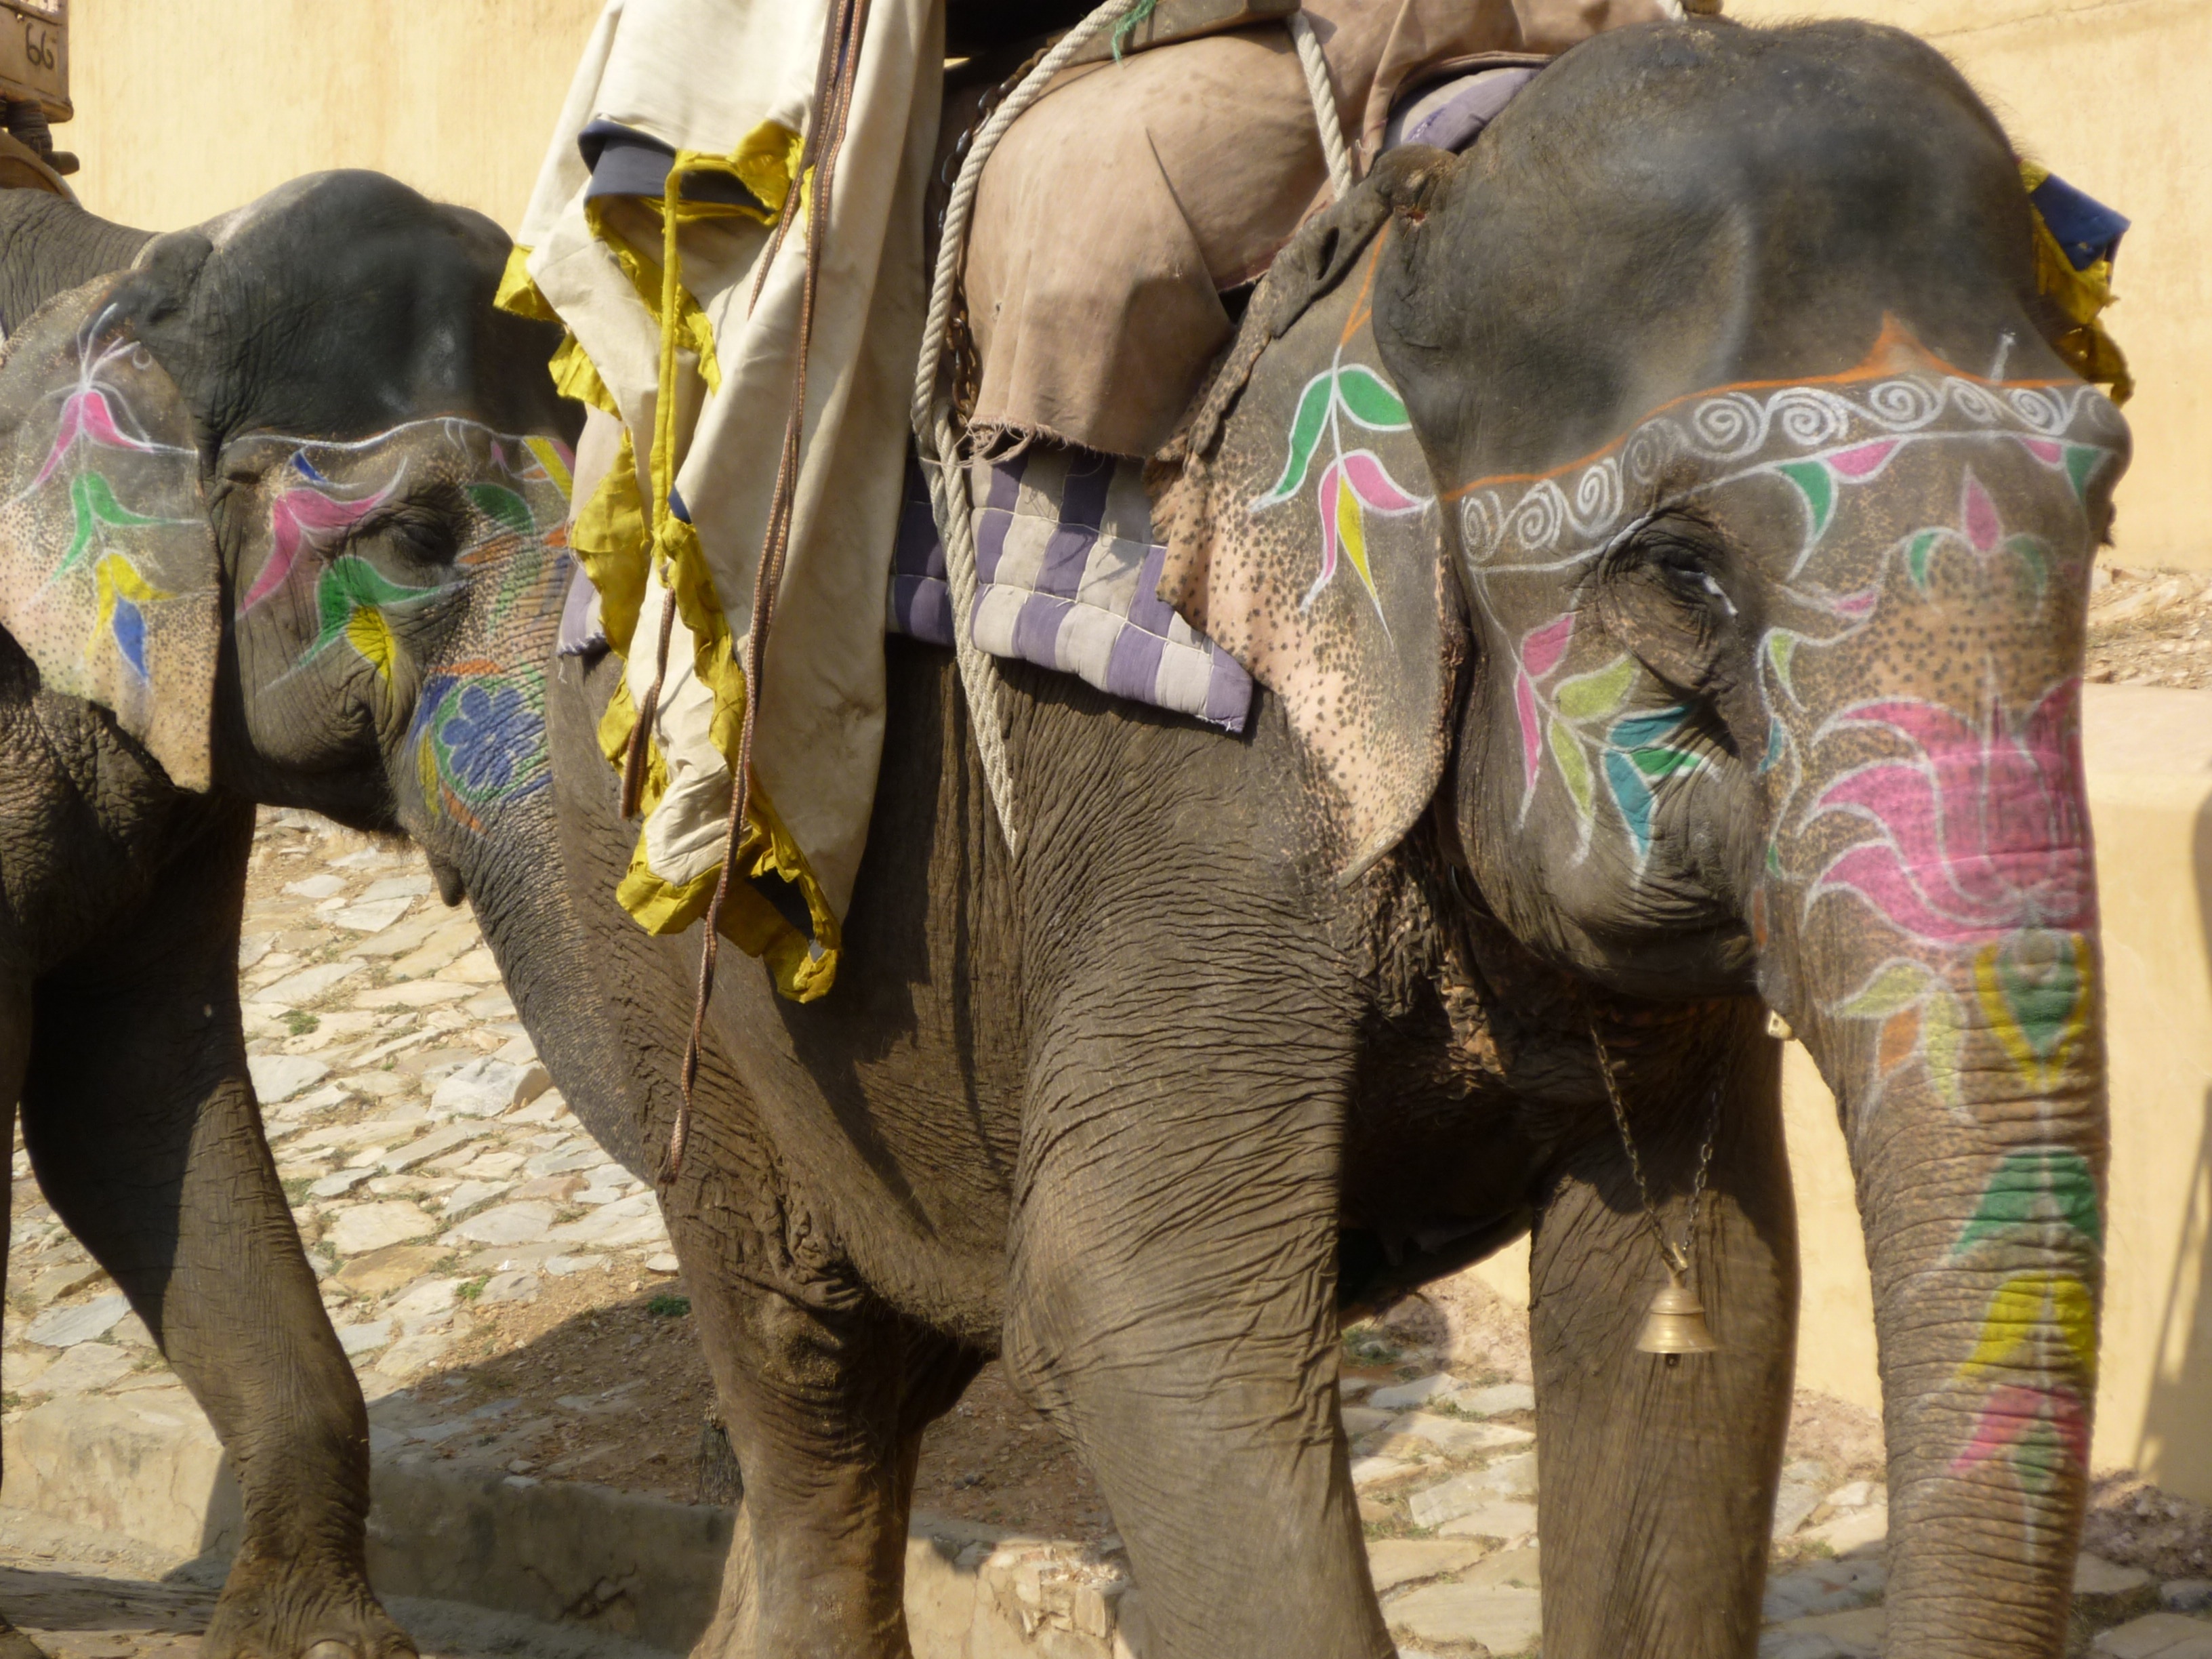
adventure, travel, zoo, mammal, elephant, india, safari, rajasthan, indian elephant, elephants and mammoths, mahout